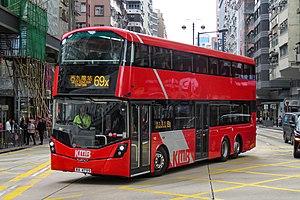
Hong Kong, officiellement la région administrative spéciale de Hong Kong de la république populaire de Chine, est la plus grande et la plus peuplée des deux régions administratives spéciales de la république populaire de Chine, l'autre étant Macao. Elle compte environ sept millions d'habitants que l'on appelle Hongkongais dont l'espérance de vie, de 84,2 ans, est la plus longue au monde en 2017.